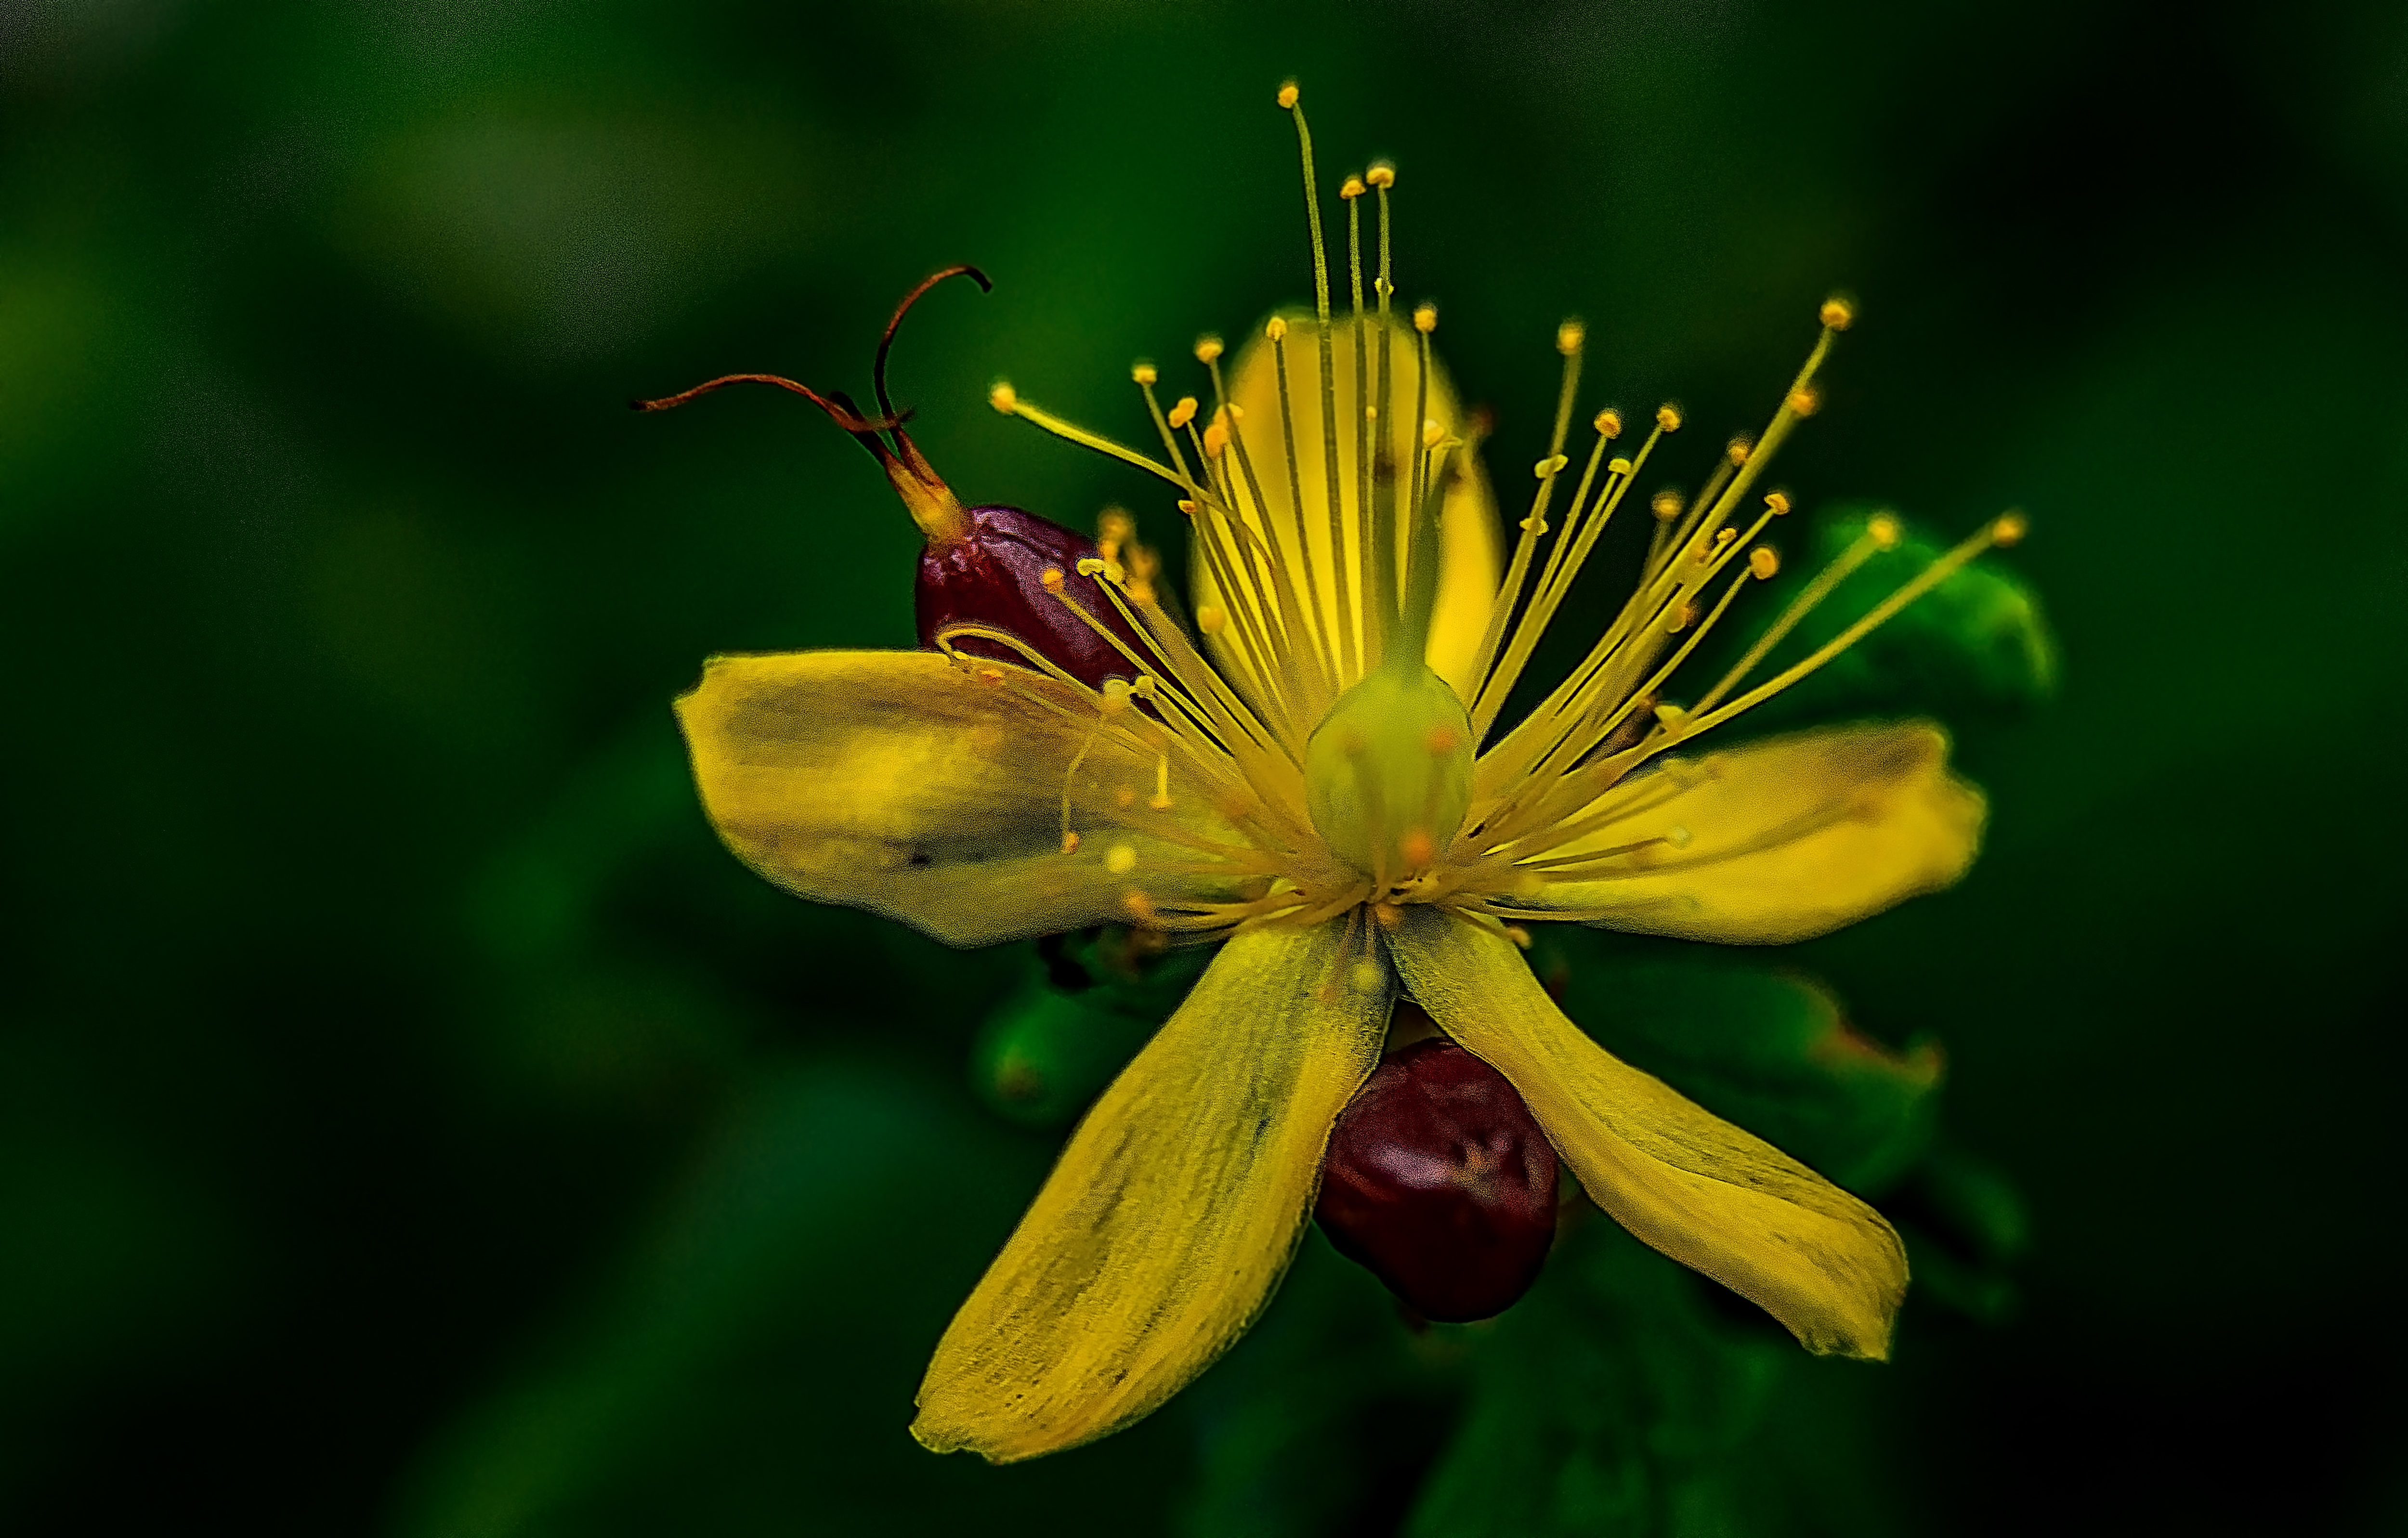
nature, blossom, plant, white, photography, leaf, flower, petal, bloom, pollen, green, botany, yellow, close, flora, wildflower, close up, exotic, bud, nectar, macro photography, flowering plant, hypericaceae, plant stem, land plant, cigarettes flower